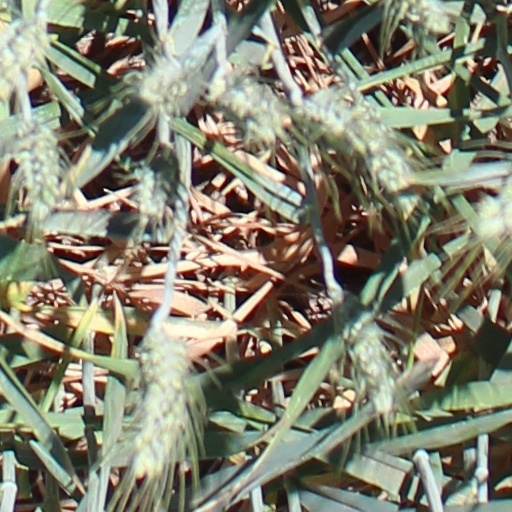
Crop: wheat